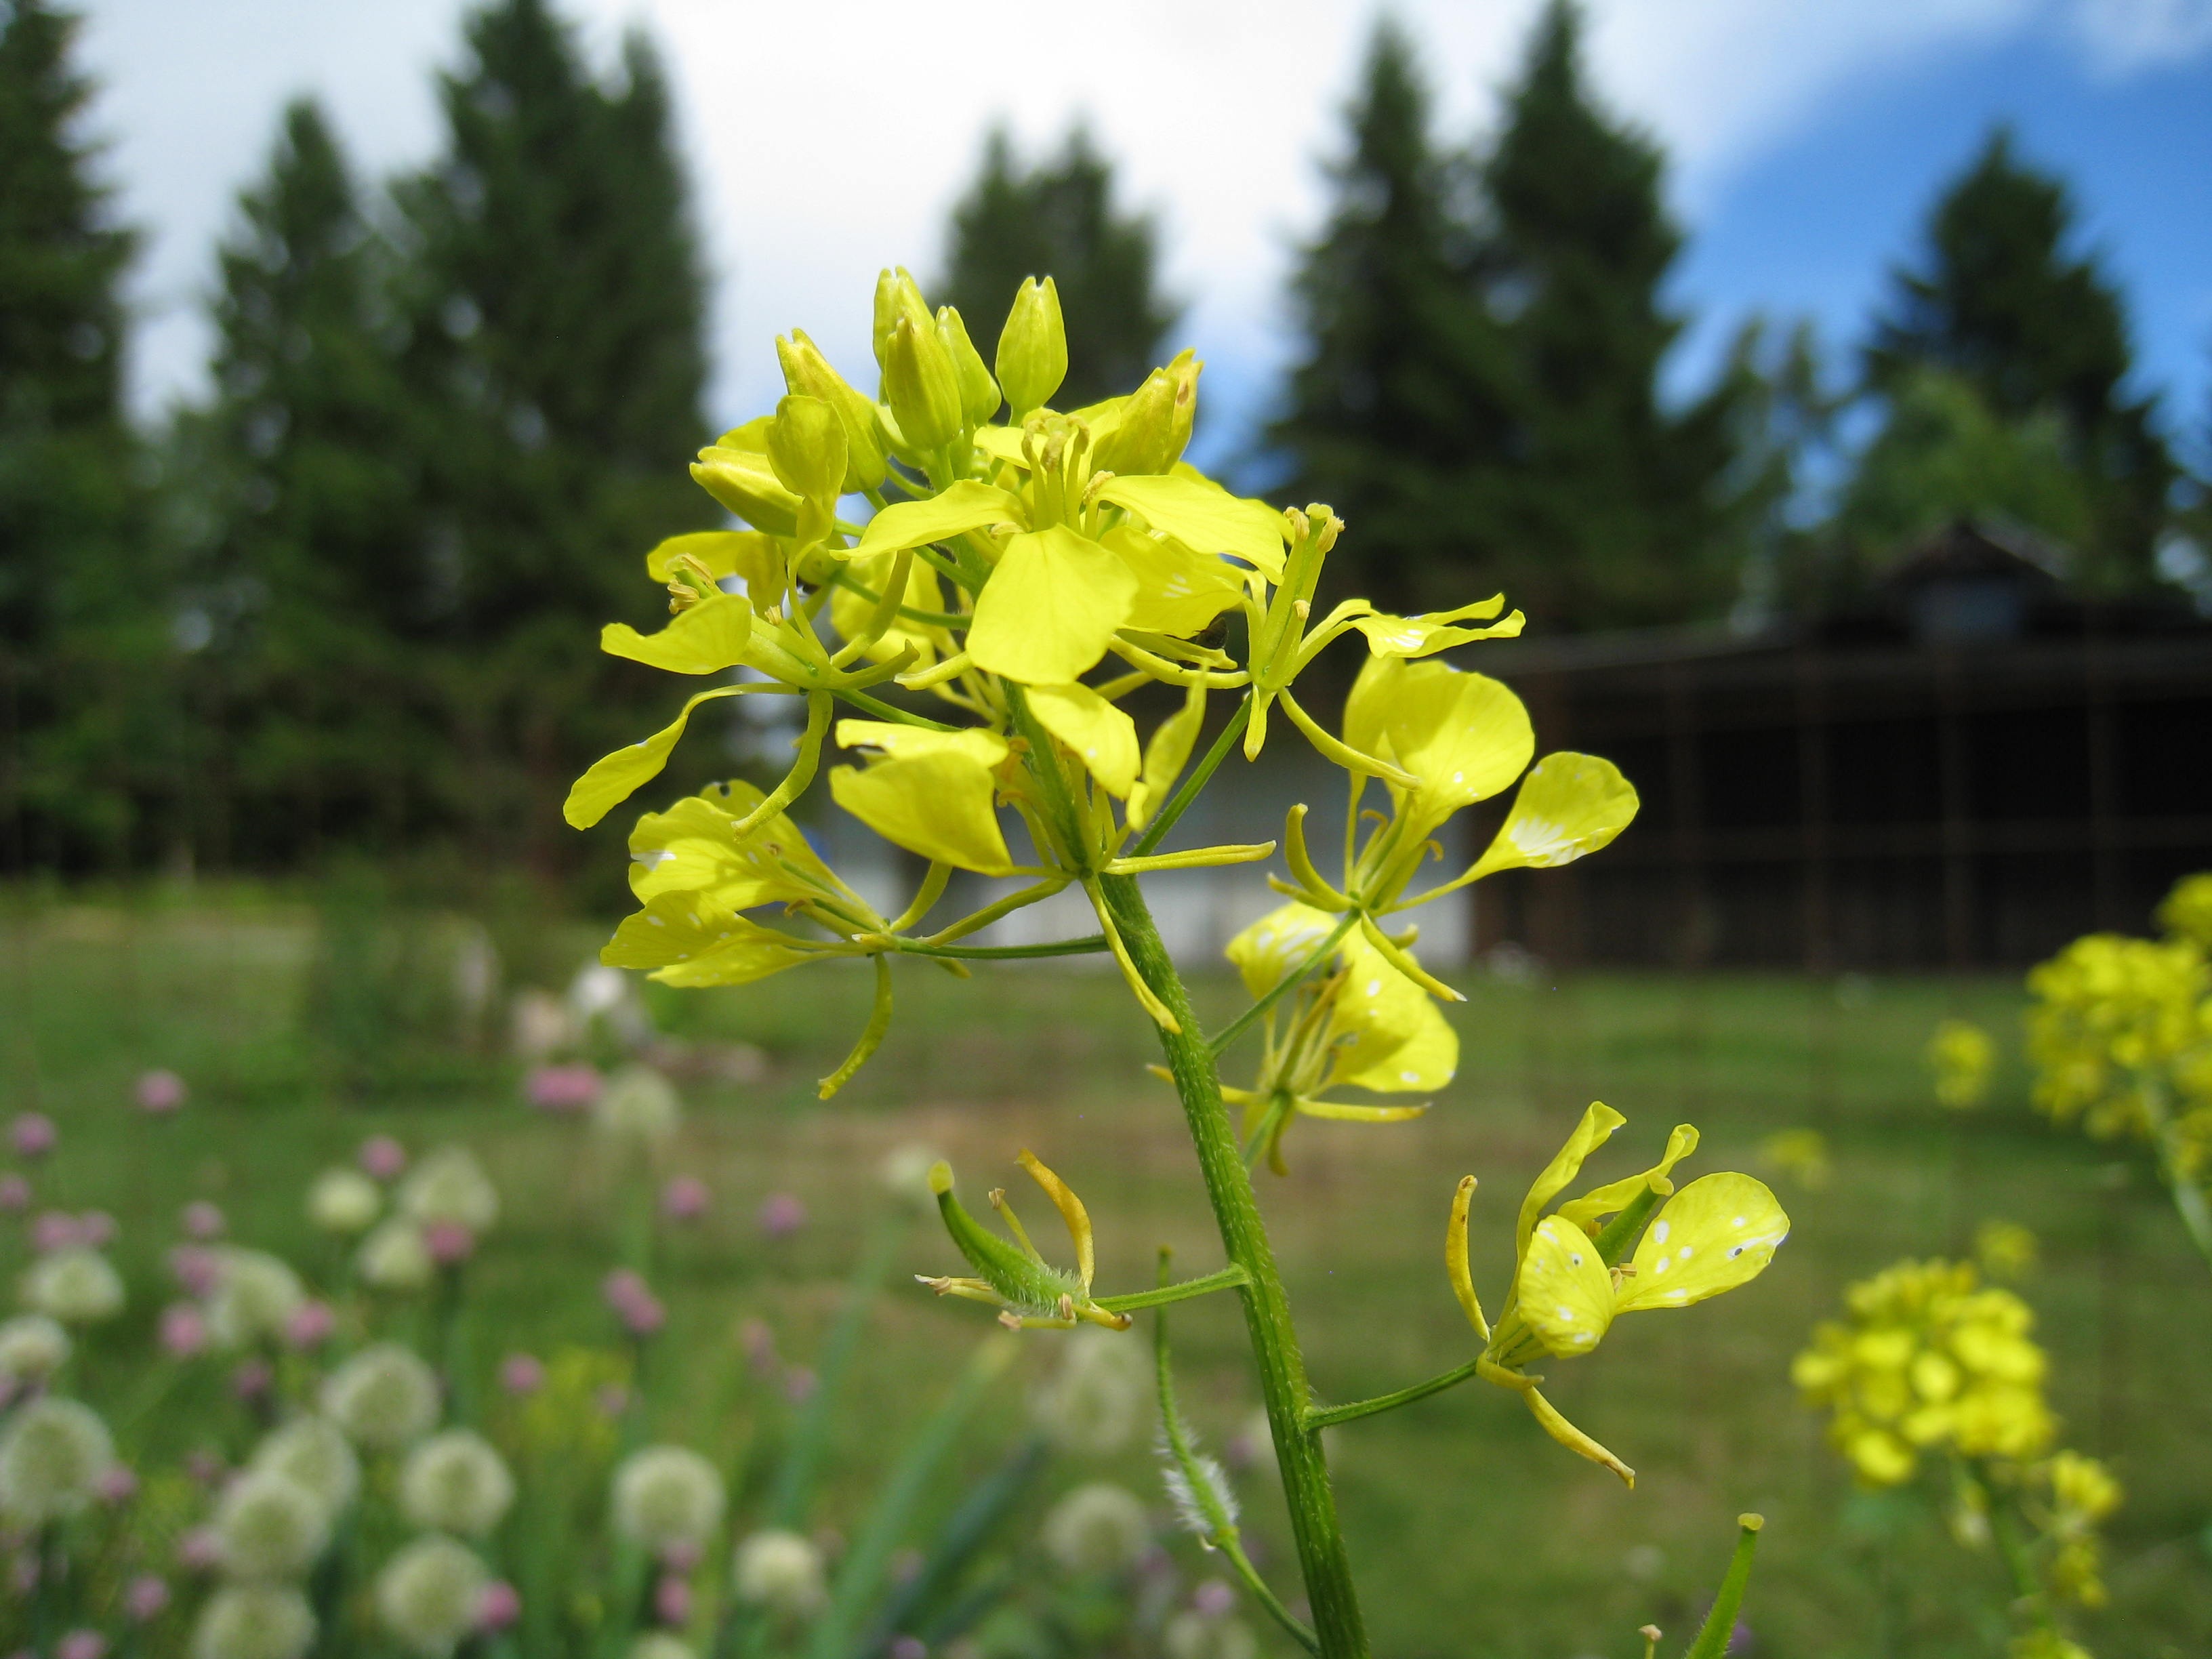
nature, blossom, plant, sky, meadow, sunlight, flower, summer, green, produce, botany, yellow, flora, rapeseed, wildflower, canola, firs, brassica, macro photography, flowering plant, land plant, mustard plant, rape seed flower